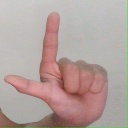
अक्षर: ल